Abbas Lisani

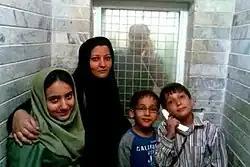
Abbas Lisani and his family in prison 2007.

On 27 May 2006, during the National Uprising Day in Ardabil, Abbas Lisani participated in a gathering that involved tens of thousands of people. Clashes erupted between police forces and protesters, leading to gunfire targeting the demonstrators. Numerous individuals sustained severe injuries, and at least 150 people were arrested. Despite attempts by the police to arrest Abbas Lisani during the incident, the protesters resisted, preventing his arrest. Later, on 3 June 2006, he was arrested for his participation in the National Uprising Day. Around 30 plainclothes officers forcibly entered his home without presenting an arrest warrant and physically assaulted Abbas Lisani in front of his family, including his children and spouse. Additionally, they confiscated books, mobile phones, a computer, and various video discs from his house. Until 7 June, there was no information provided about his whereabouts. However, on 7 June, after allowing him to speak with his family via telephone call, he disclosed that he was held in solitary confinement at Ardabil prison and had initiated a hunger strike. After 58 days of the hunger strike, he halted it on 30 July, after being granted permission to meet with his family.